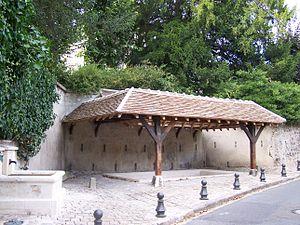
Bougival est une commune française située dans le département des Yvelines en région Île-de-France. Ses habitants sont appelés les Bougivalais.